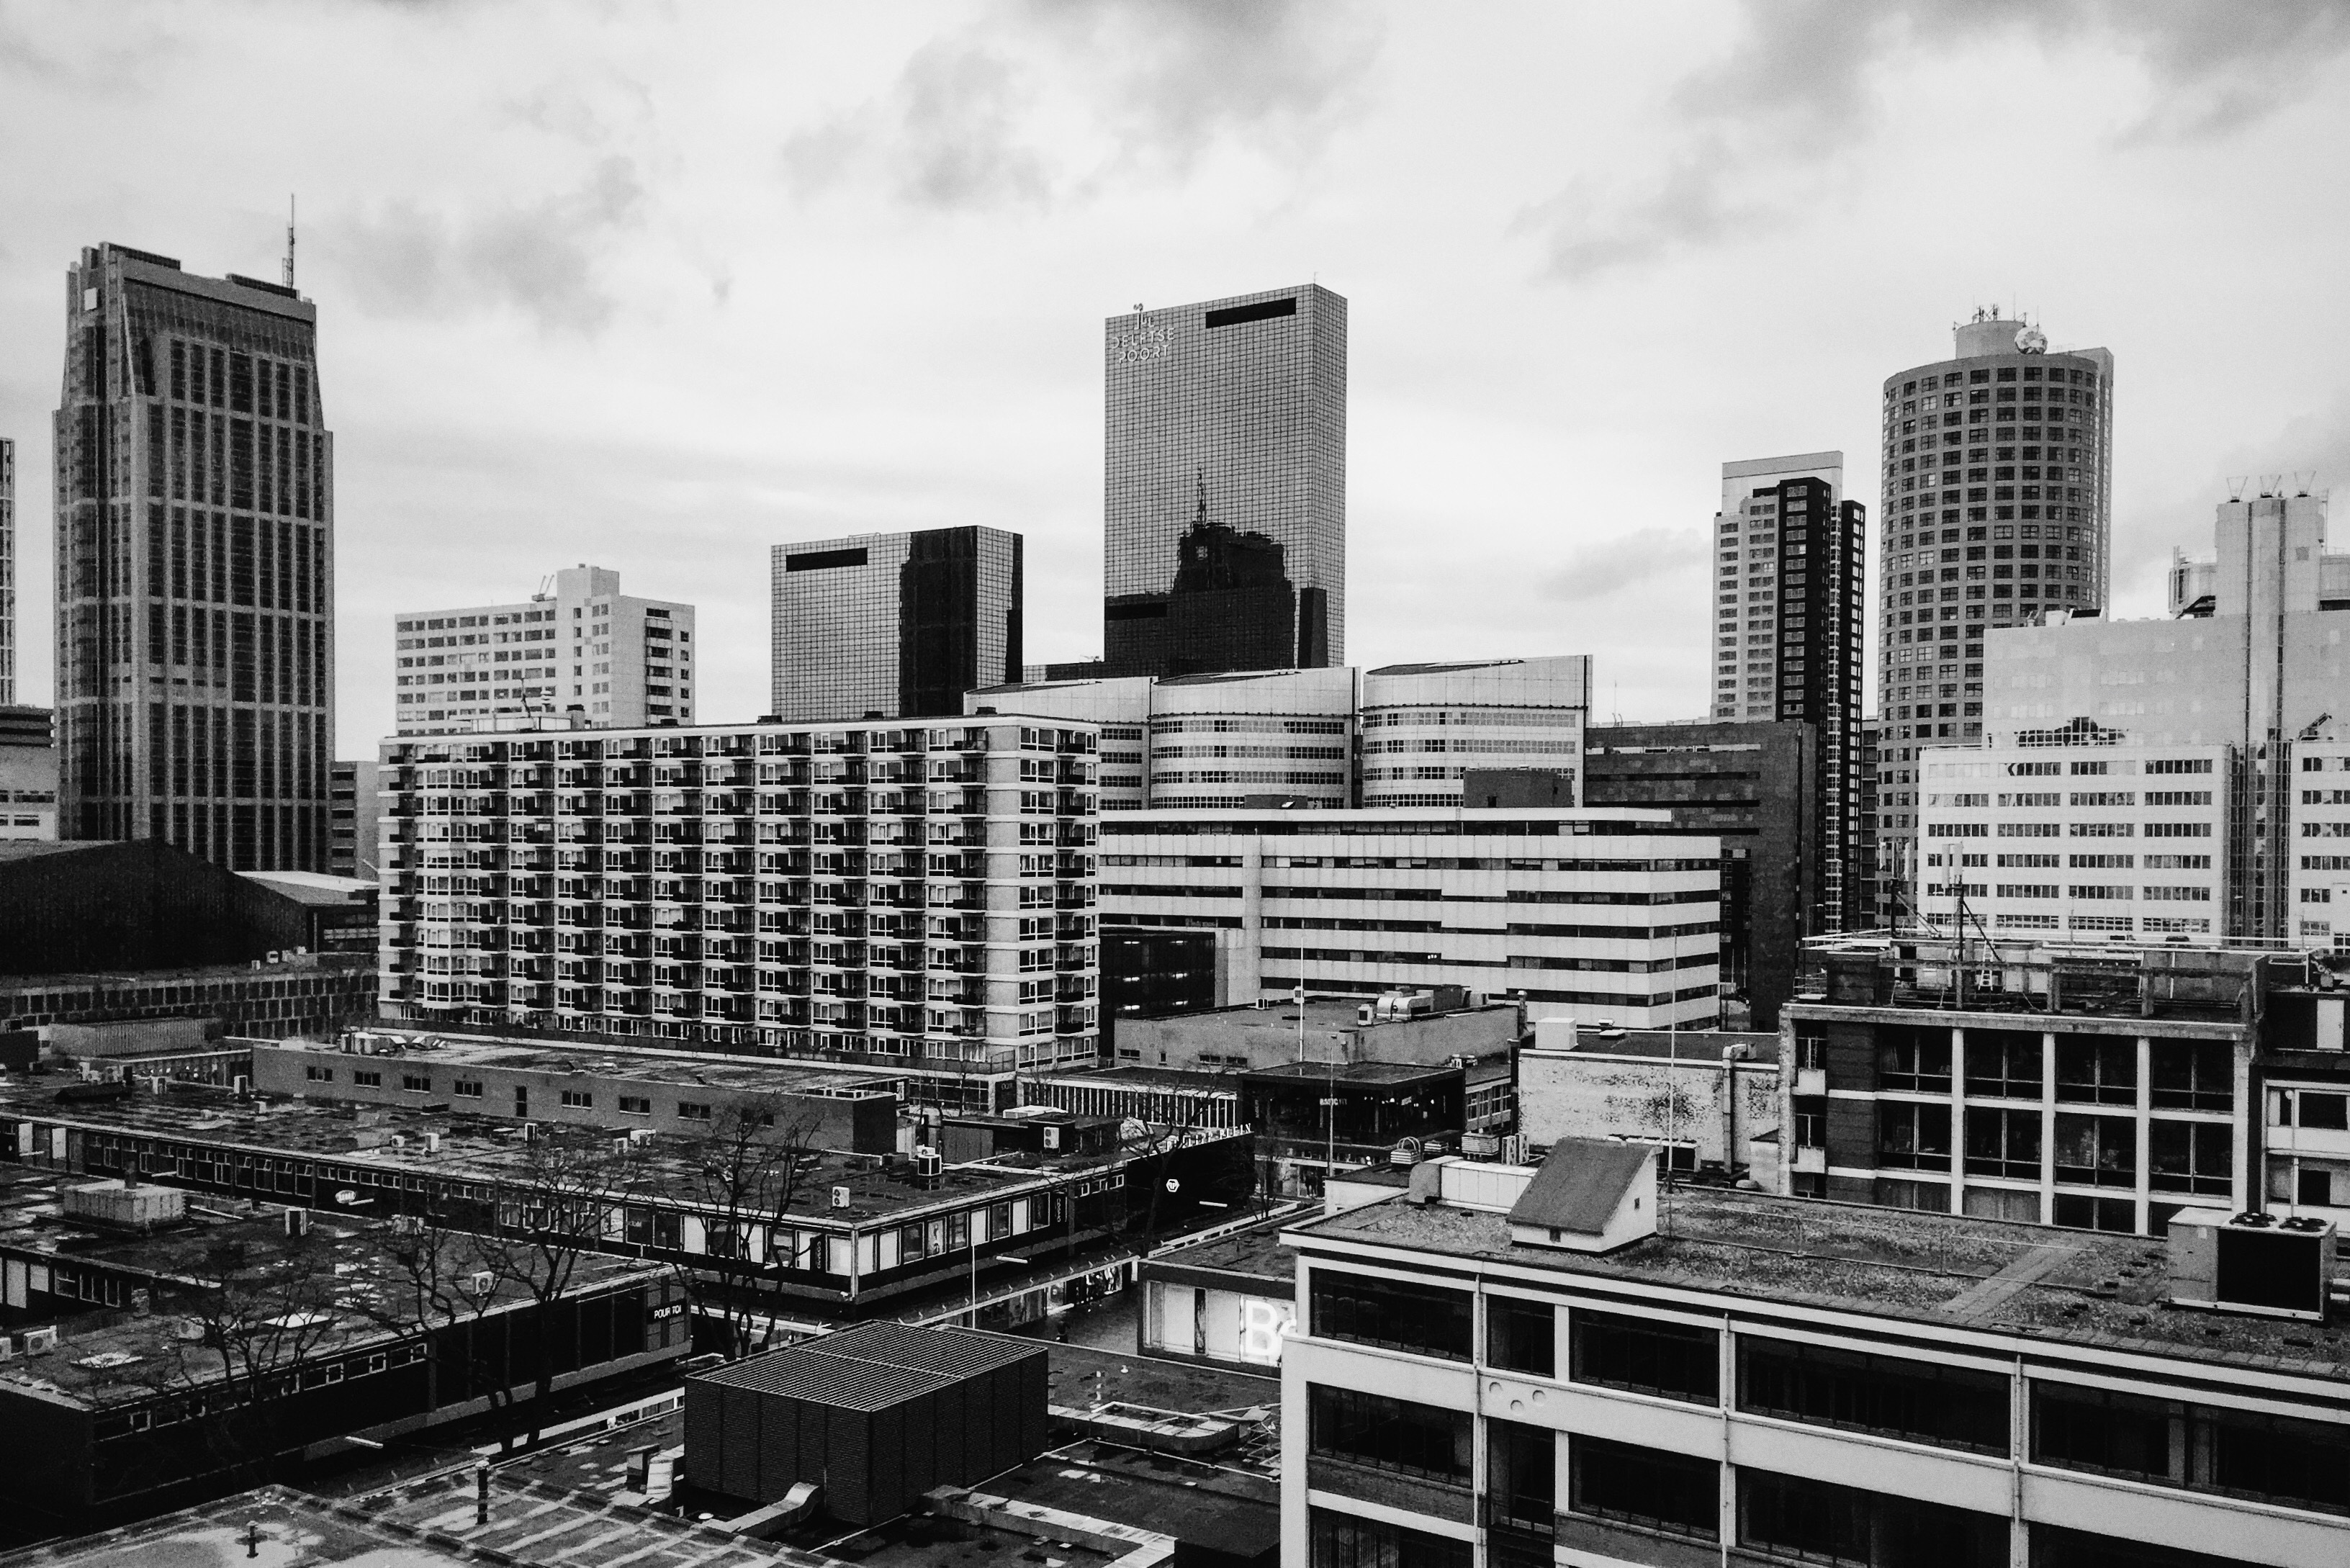
black and white, architecture, skyline, city, skyscraper, cityscape, downtown, transport, monochrome, tower block, metropolis, urban area, monochrome photography, residential area, human settlement, metropolitan area